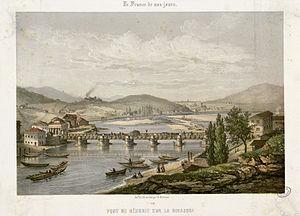
Impression en 3 coul. par Frick frères à Paris Fait partie d'un ensemble de recueils de lithographies de Mercereau composés de lithographies provenant de ""La France de nos jours"", vaste suite publiée par livraisons, de 1853 à 1876, et comprenant 475 planches en deux tirages, l'un à deux teintes (noir et bistre), l'autre en couleurs. Les libraires ont réuni ces planches en albums de composition variable quant au nombre de planches et aux dessinateurs (Asselineau, Mercereau, Maurice, Deroy, etc). Un titre (Les Pyrénées, par Ch. Mercereau